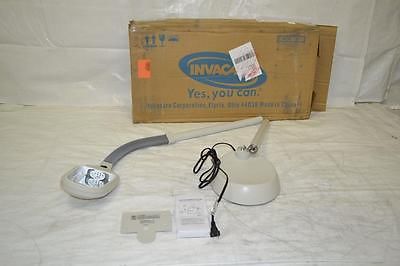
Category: lamp